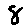
Label: 8